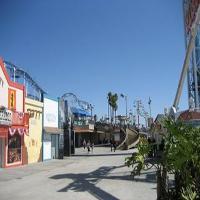
Weather: sun or clear